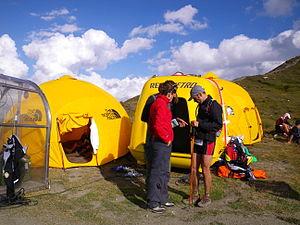
Le trail, la course nature ou plus rarement la course en sentier, est un sport de course à pied, sur longue distance, en milieu naturel, généralement sur des chemins de terre et des sentiers de randonnée en plaine, en forêt ou en montagne. Trail est l'abréviation, propre aux francophones, de l'anglais trail running.